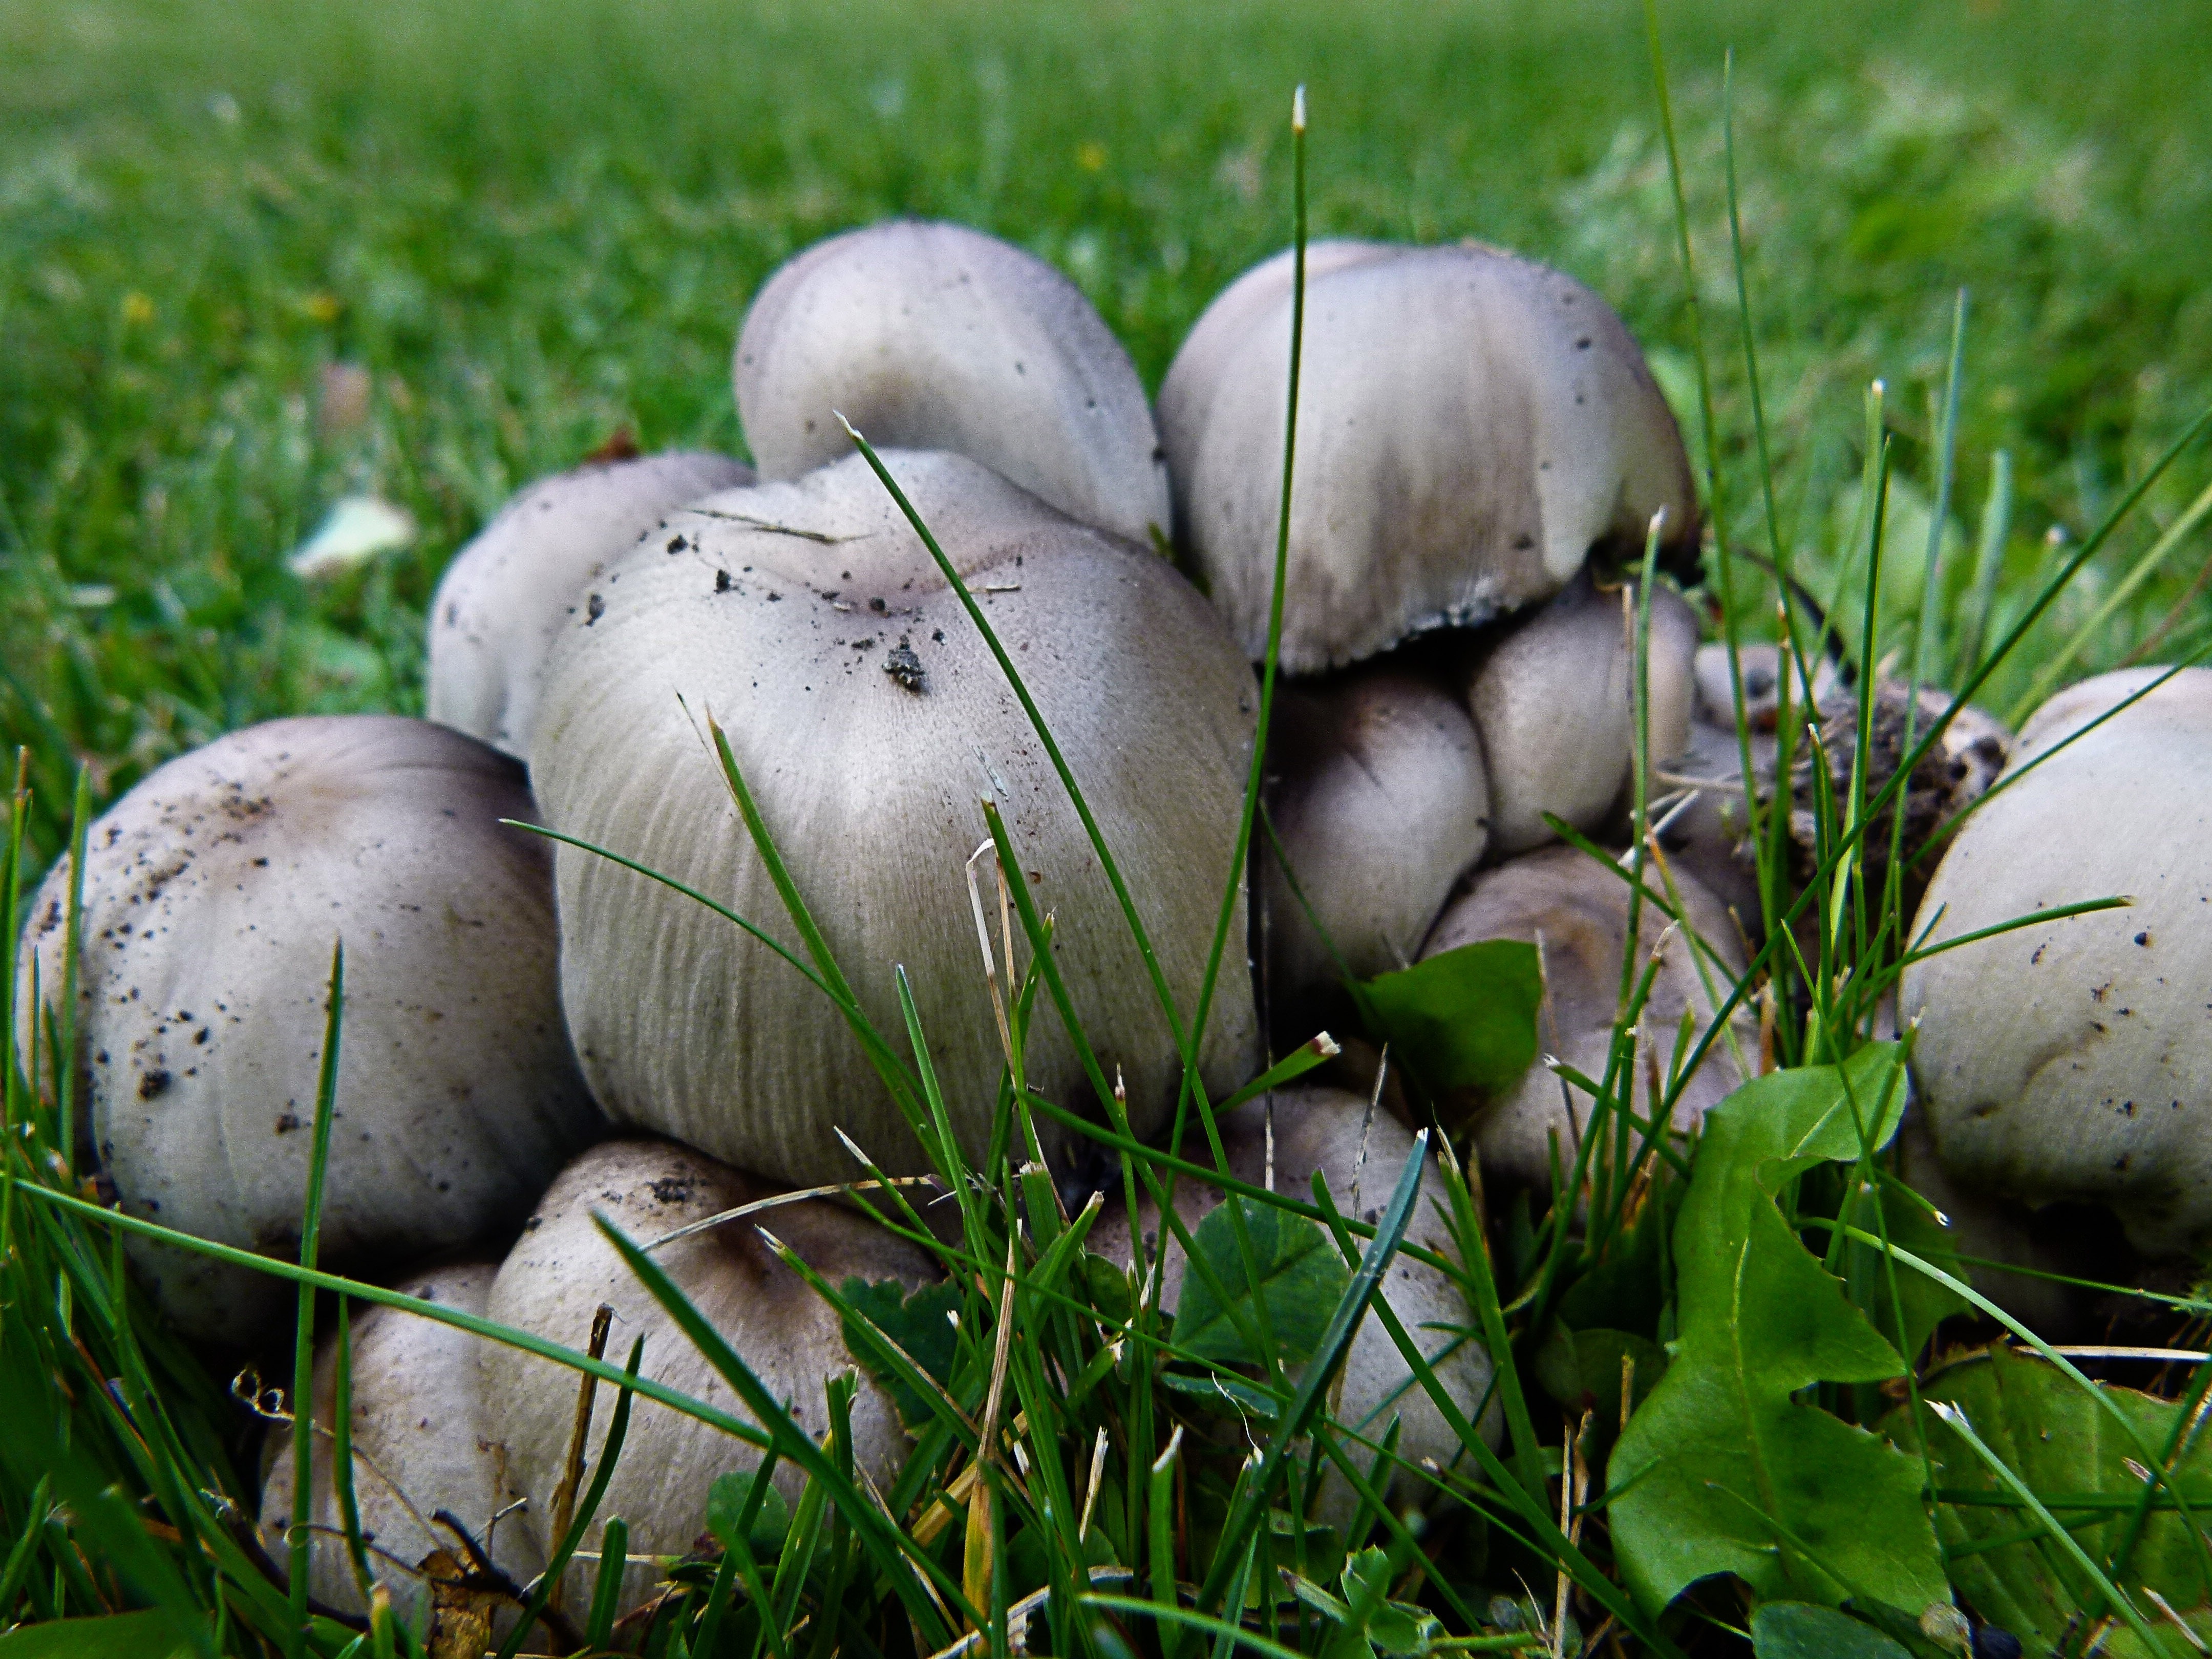
nature, forest, grass, group, plant, lawn, fall, autumn, mushroom, arrangement, fungus, stacked, woodland, bolete, agaricus, poisonous, matsutake, wild mushroom, oyster mushroom, edible mushroom, agaricomycetes, agaricaceae, champignon mushroom, penny bun, pleurotus eryngii